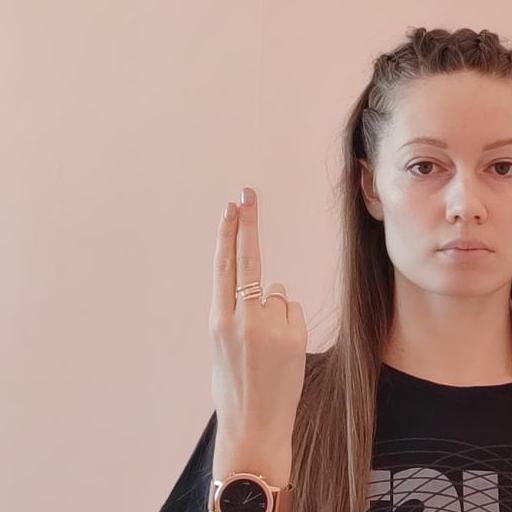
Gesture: two_up_inverted